The Bravest Man in the Universe

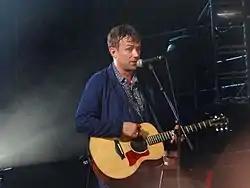
Damon Albarn, the album's co-producer, in 2013

"The Bravest Man in the Universe" is Womack's first studio album since 2000's "Christmas Album" and his first album of original material since 1994's "Resurrection". "I'd just come off a heavy drugs scene and I'd been out 20 years", claimed Womack. "I stopped wanting to be a part of music when the Monkees retired." Womack explained that he had lost much of his desire and confidence to create music. Womack's daughter, GinaRe revealed that "there was a point in my dad's life when he didn't even want to write and make music. When I was younger he would, like, drink his tequila and play his guitar and think of new songs 24 hours a day, and then there came a point when he quit everything... He'd just watch TV and be in bed by 10pm every night; he had no passion for the music anymore." In 2009, Albarn contacted Womack during the recording sessions for the Gorillaz album, "Plastic Beach". Albarn wanted to work with Womack due to him loving Womack's voice, comparing it to the voices of Curtis Mayfield and Marvin Gaye. GinaRe convinced him to collaborate with Gorillaz, stating that it would be a good way to return to music. Womack ended up singing on the tracks "Stylo" and "Cloud of Unknowing" and participated in their Escape to Plastic Beach Tour.